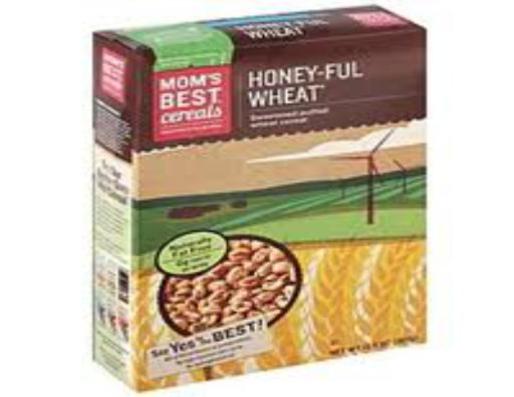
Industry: Food